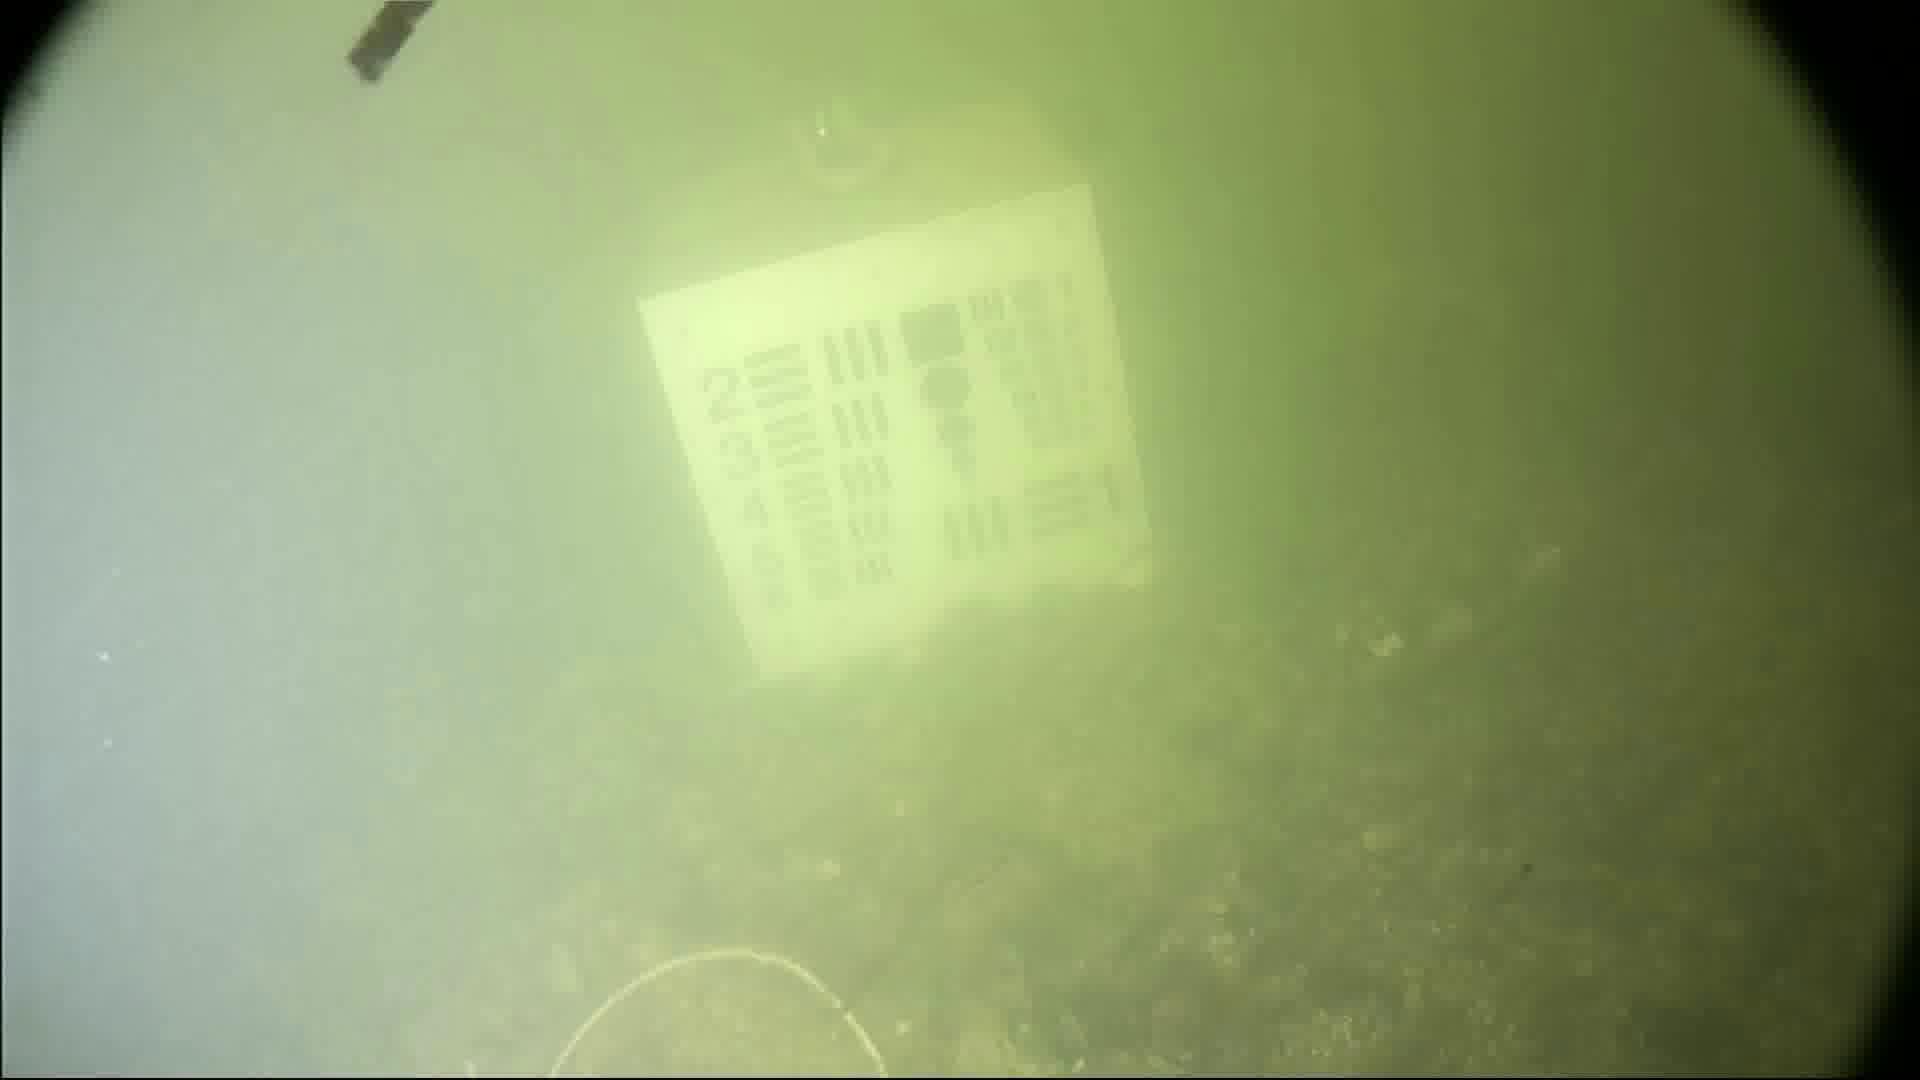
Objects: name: crab